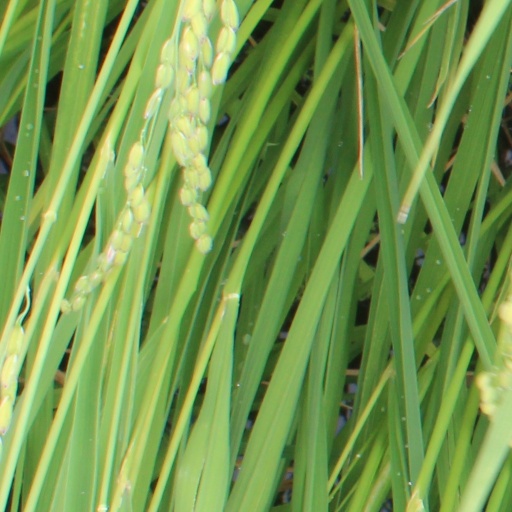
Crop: rice